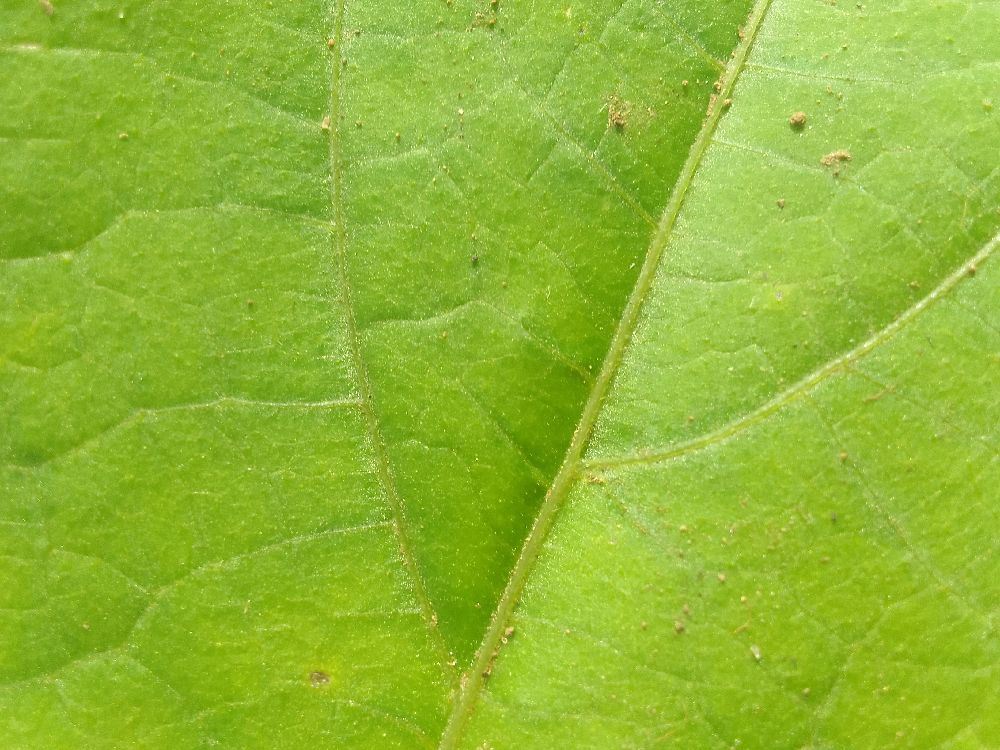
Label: healthy